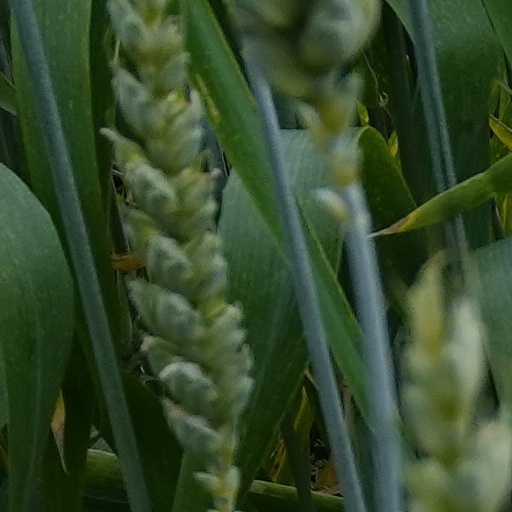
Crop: wheat